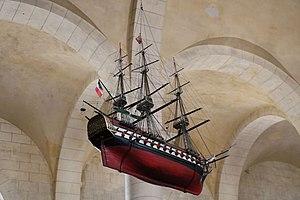
Maquette du Saint-Clément, église Saint-Martin de Pauillac
Pauillac est une commune du Sud-Ouest de la France, située dans le département de la Gironde, en région Nouvelle-Aquitaine.
Clément de Rome est le 4ᵉ pape de l'Église catholique, de l'an 92 à l'an 99, et, chronologiquement, le premier Père apostolique, auteur d'une importante lettre apostolique adressée, à la fin du Iᵉʳ siècle par l'Église de Rome à celle de Corinthe. Il est essentiellement connu par cette lettre et par les divers témoignages le concernant.
Un ex-voto est une offrande faite à un dieu en demande d'une grâce ou en remerciement d'une grâce obtenue à l'issue d'un vœu formulé en ce sens. Ces objets peuvent prendre de multiples formes et être réalisés dans de nombreux matériaux différents : dans l'Antiquité romaine, il s'agit majoritairement de petites statuettes ou de plaques anatomiques, d'inscriptions sur tôles de bronze commémorant le vœu contracté et rappelant l'identité du contractant ; dans la religion chrétienne, il s'agit principalement de crucifix, de tableaux, de petites inscriptions sur plaques de marbre, mais aussi, selon les régions et les sujets des prières, des objets en lien avec la grâce accordée : maquettes de bateaux, t-shirts de sportifs, volants d'automobiles, médailles militaires, etc.
Un bateau votif est une maquette de navire exposée comme ex-voto dans une église. Ce genre d'ex-voto se rencontre dans de nombreux pays chrétiens d'Europe ayant une façade maritime et des communautés de marins importantes, sous forme de modèles réduits, de dioramas ou de tableaux. De façon générale, ces ex-voto sont construits et donnés aux églises par les marins et les constructeurs de bateaux.